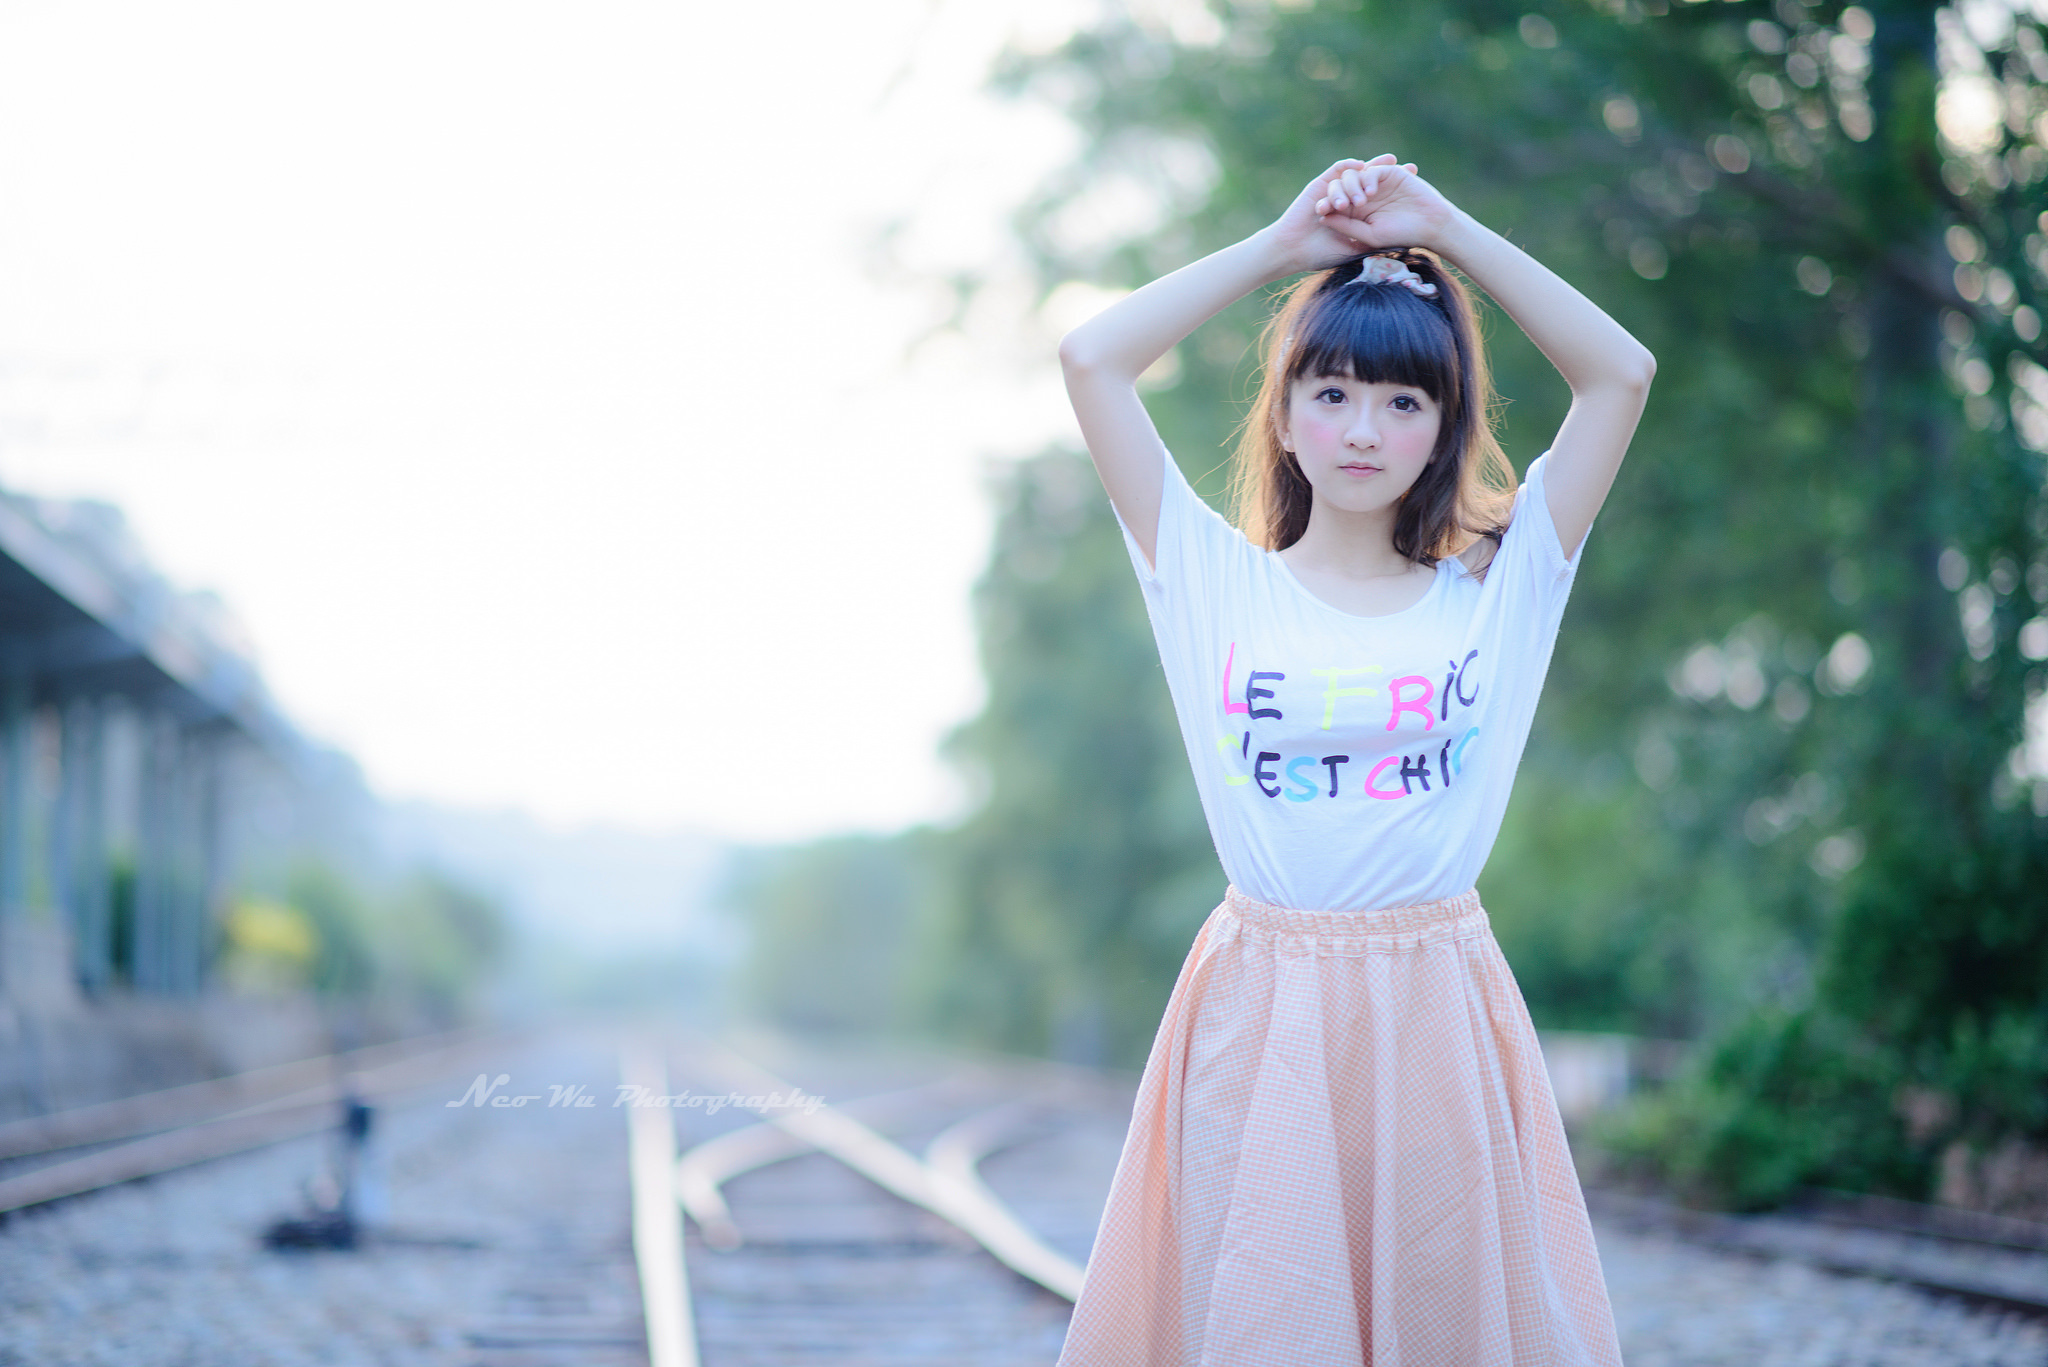
girl, woman, asian, cute, plant, sky, dress, One piece garment, flash photography, street fashion, waist, happy, People in nature, grass, day dress, tree, fashion design, leisure, electric blue, magenta, human leg, road, t shirt, landscape, fashion model, blond, recreation, brown hair, formal wear, cocktail dress, fun, portrait photography, top, photo shoot, child